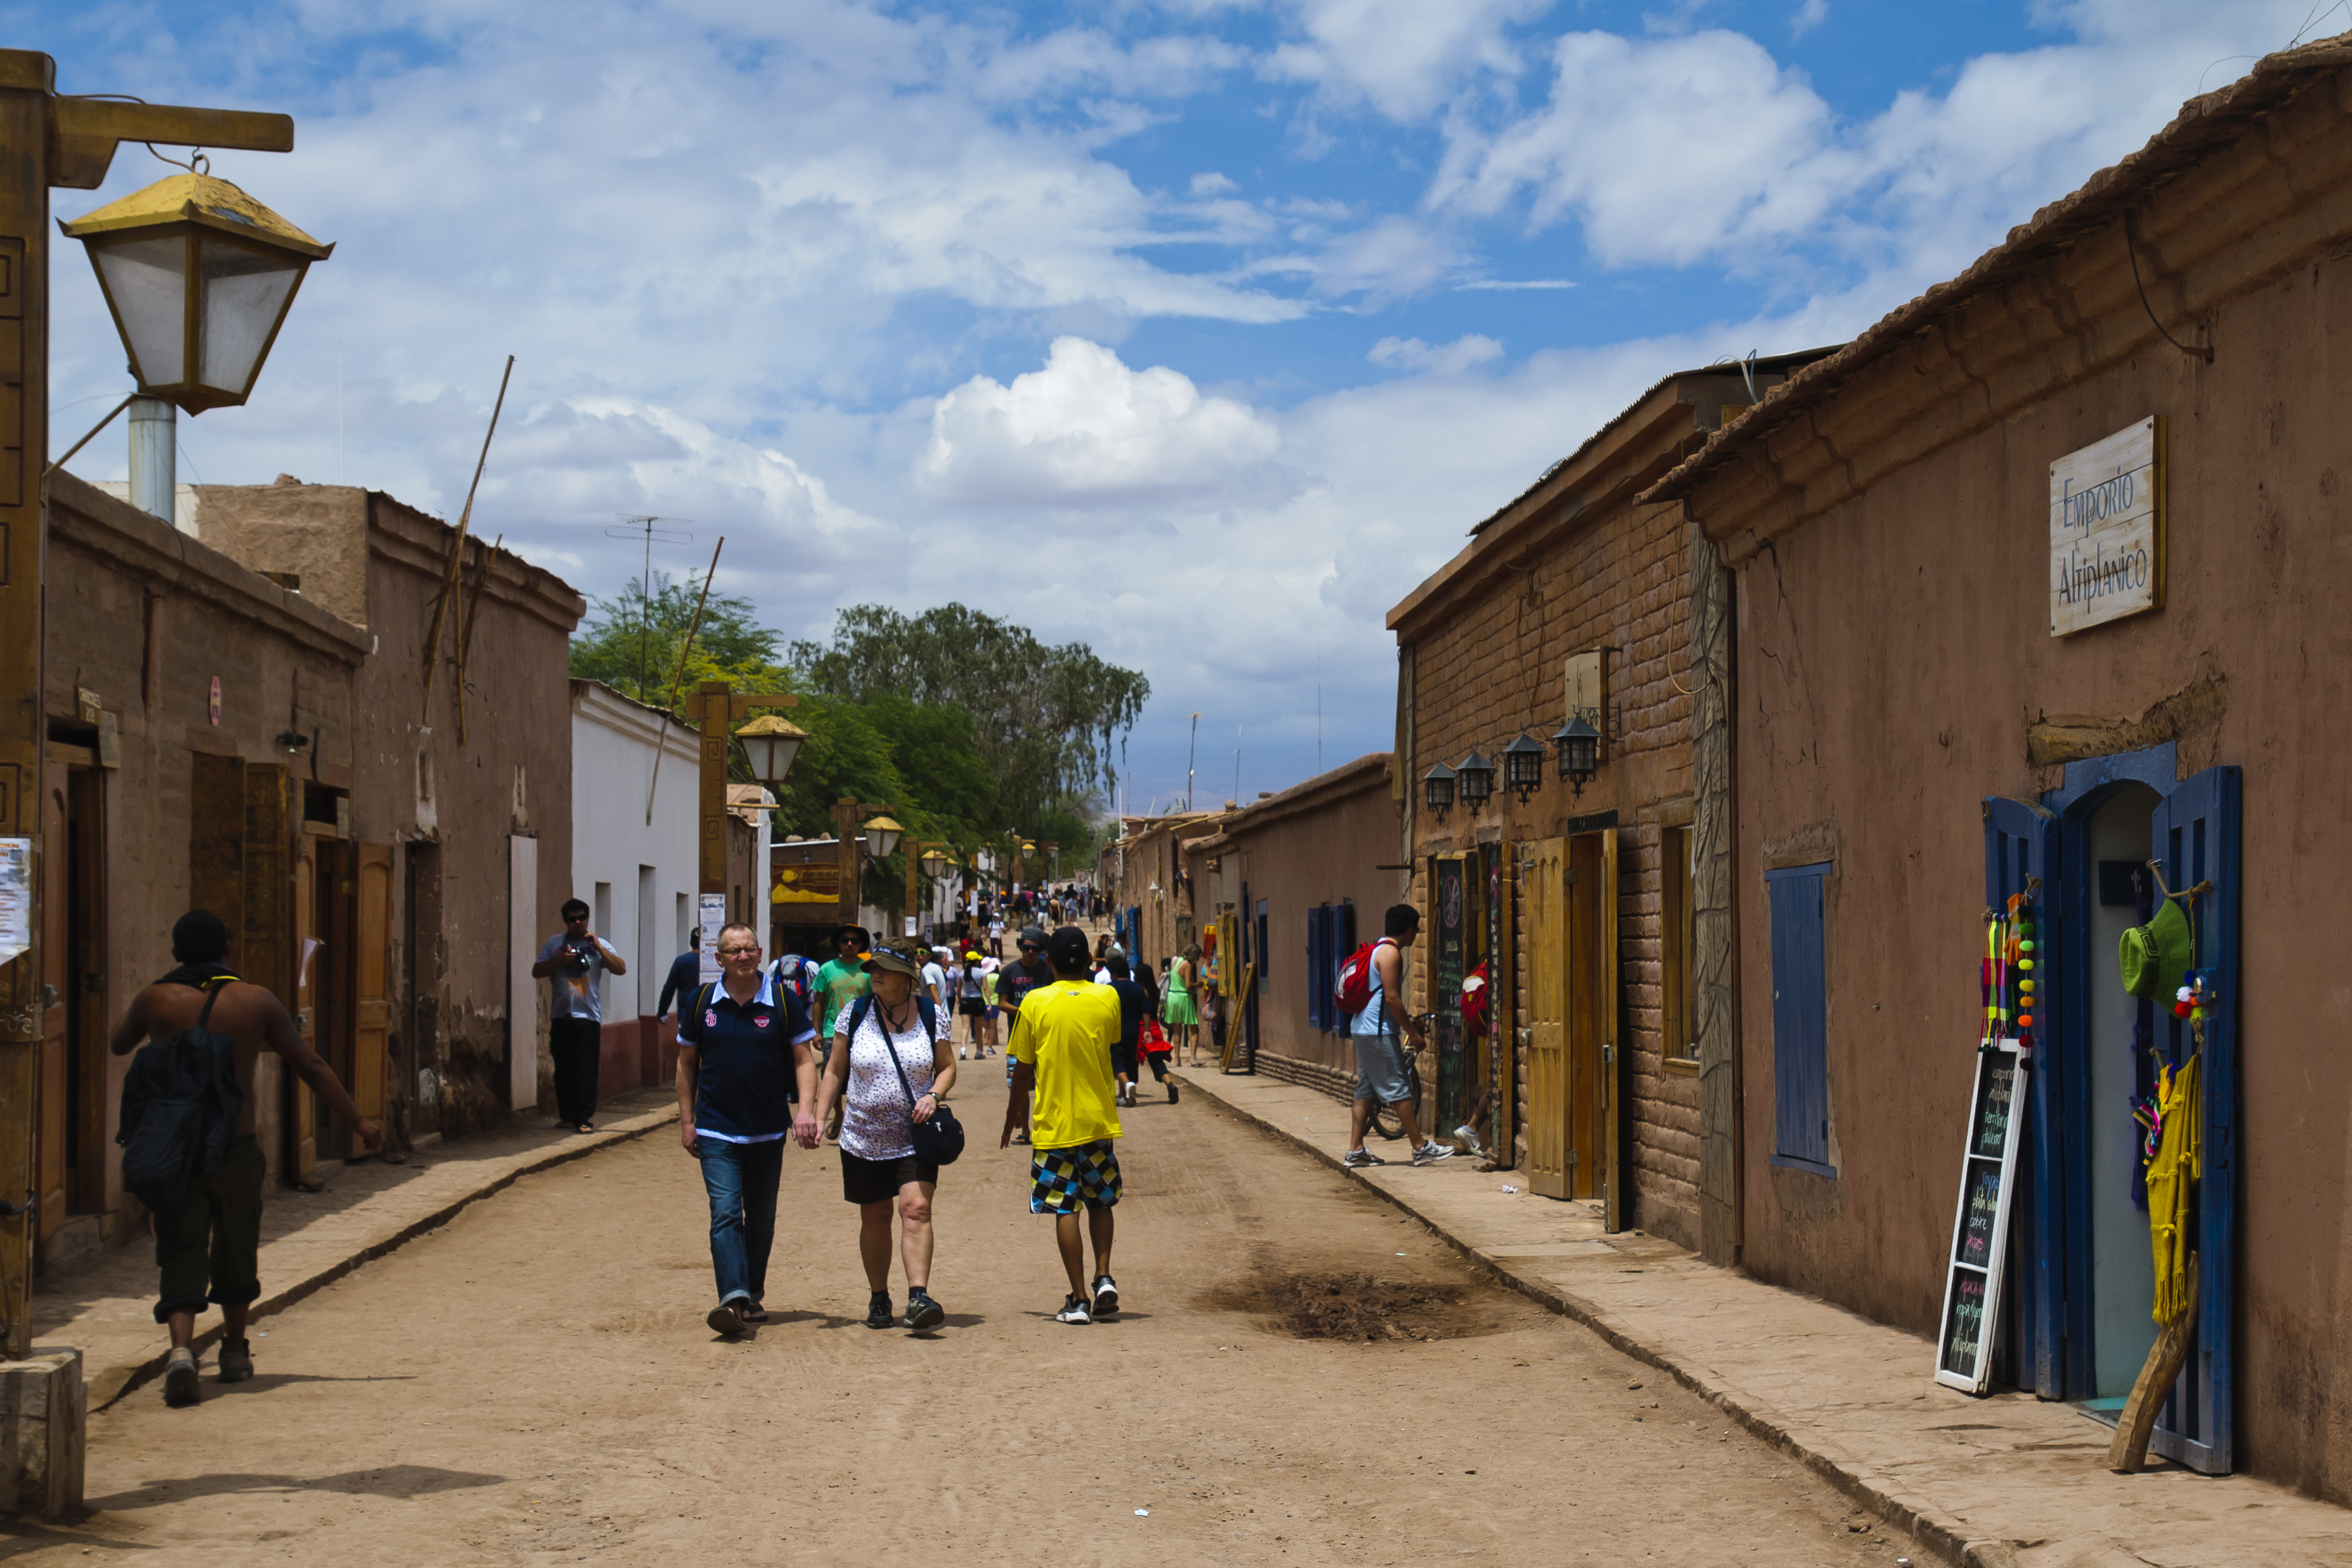
road, street, town, vacation, travel, nikon, tourism, chile, infrastructure, sanpedrodeatacama, d300, neighbourhood, urban area, human settlement